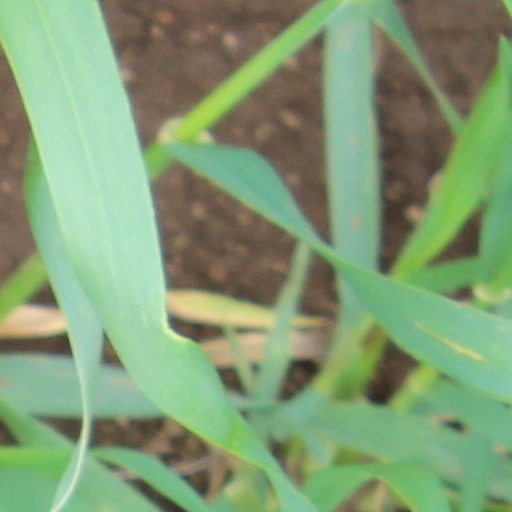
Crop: wheat